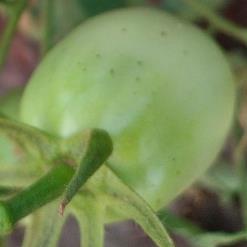
Crop: Tomato
Condition: helicoverpa-armigera-p